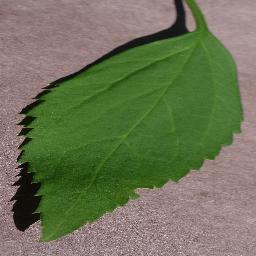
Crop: cherry
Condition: (including_sour)_healthy